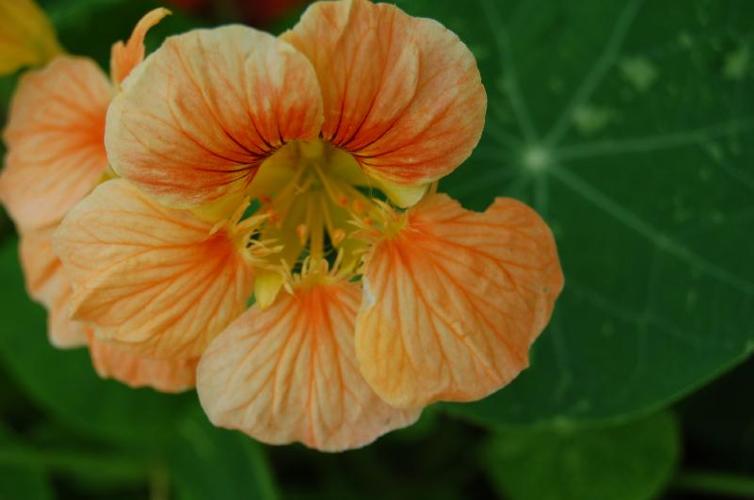
Label: watercress